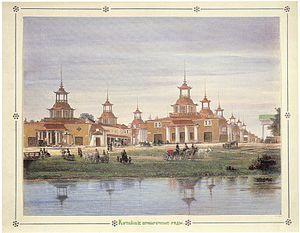
Andreï Ossipovitch Kareline est un peintre et photographe russe des XIXᵉ – XXᵉ siècle, un des créateurs de la photographie de genre artistique, membre de la Société russe de photographie, premier président de la Société des artistes de peinture historique.